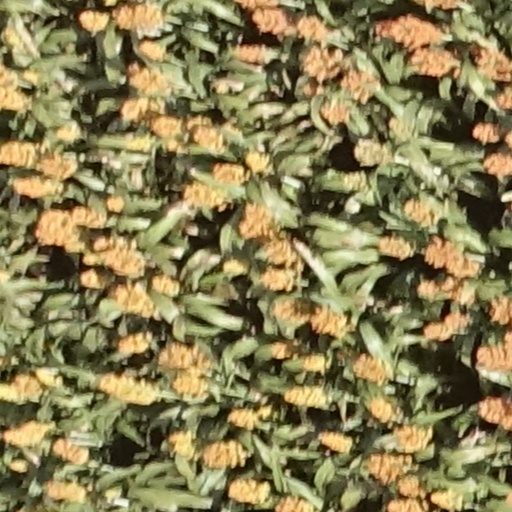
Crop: sorghum